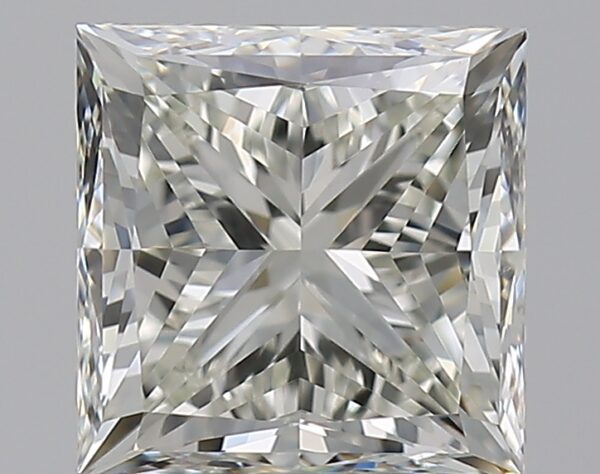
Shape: princess
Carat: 1.51
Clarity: VVS2
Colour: K
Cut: VG
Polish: EX
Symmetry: EX
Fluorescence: N
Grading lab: GIA
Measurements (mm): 5.99 x 5.95 x 4.52